Gipsy Smith

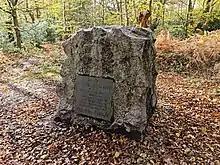
The monument in Epping Forest marking the site of Smith's birth

Smith was born in a Romani bender tent in Epping Forest, six miles northeast of London. Today the site is marked with a large, commemorative stone in the woods near Waterworks Corner, Woodford Green. Smith received no education, and his family made a living selling baskets, tinware, and clothespegs. His father, Cornelius (1831–1922), and his mother, Mary (Polly) Welch (c1831-1865), provided a home that was happy in their vardo. Smith was a child when his mother died from smallpox near Baldock in Hertfordshire. She is buried in the nearby churchyard of St Nicholas church in Norton, now part of Letchworth Garden City. Cornelius Smith was later buried with her. The Smith children numbered four girls and two boys (Rodney was the fourth child).